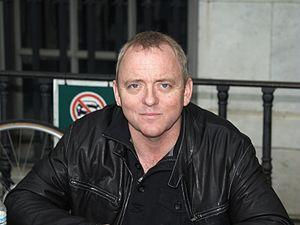
Gone Baby Gone est un film américain coécrit et réalisé par Ben Affleck, sorti en 2007. Il s'agit de l'adaptation du roman du même nom de Dennis Lehane.